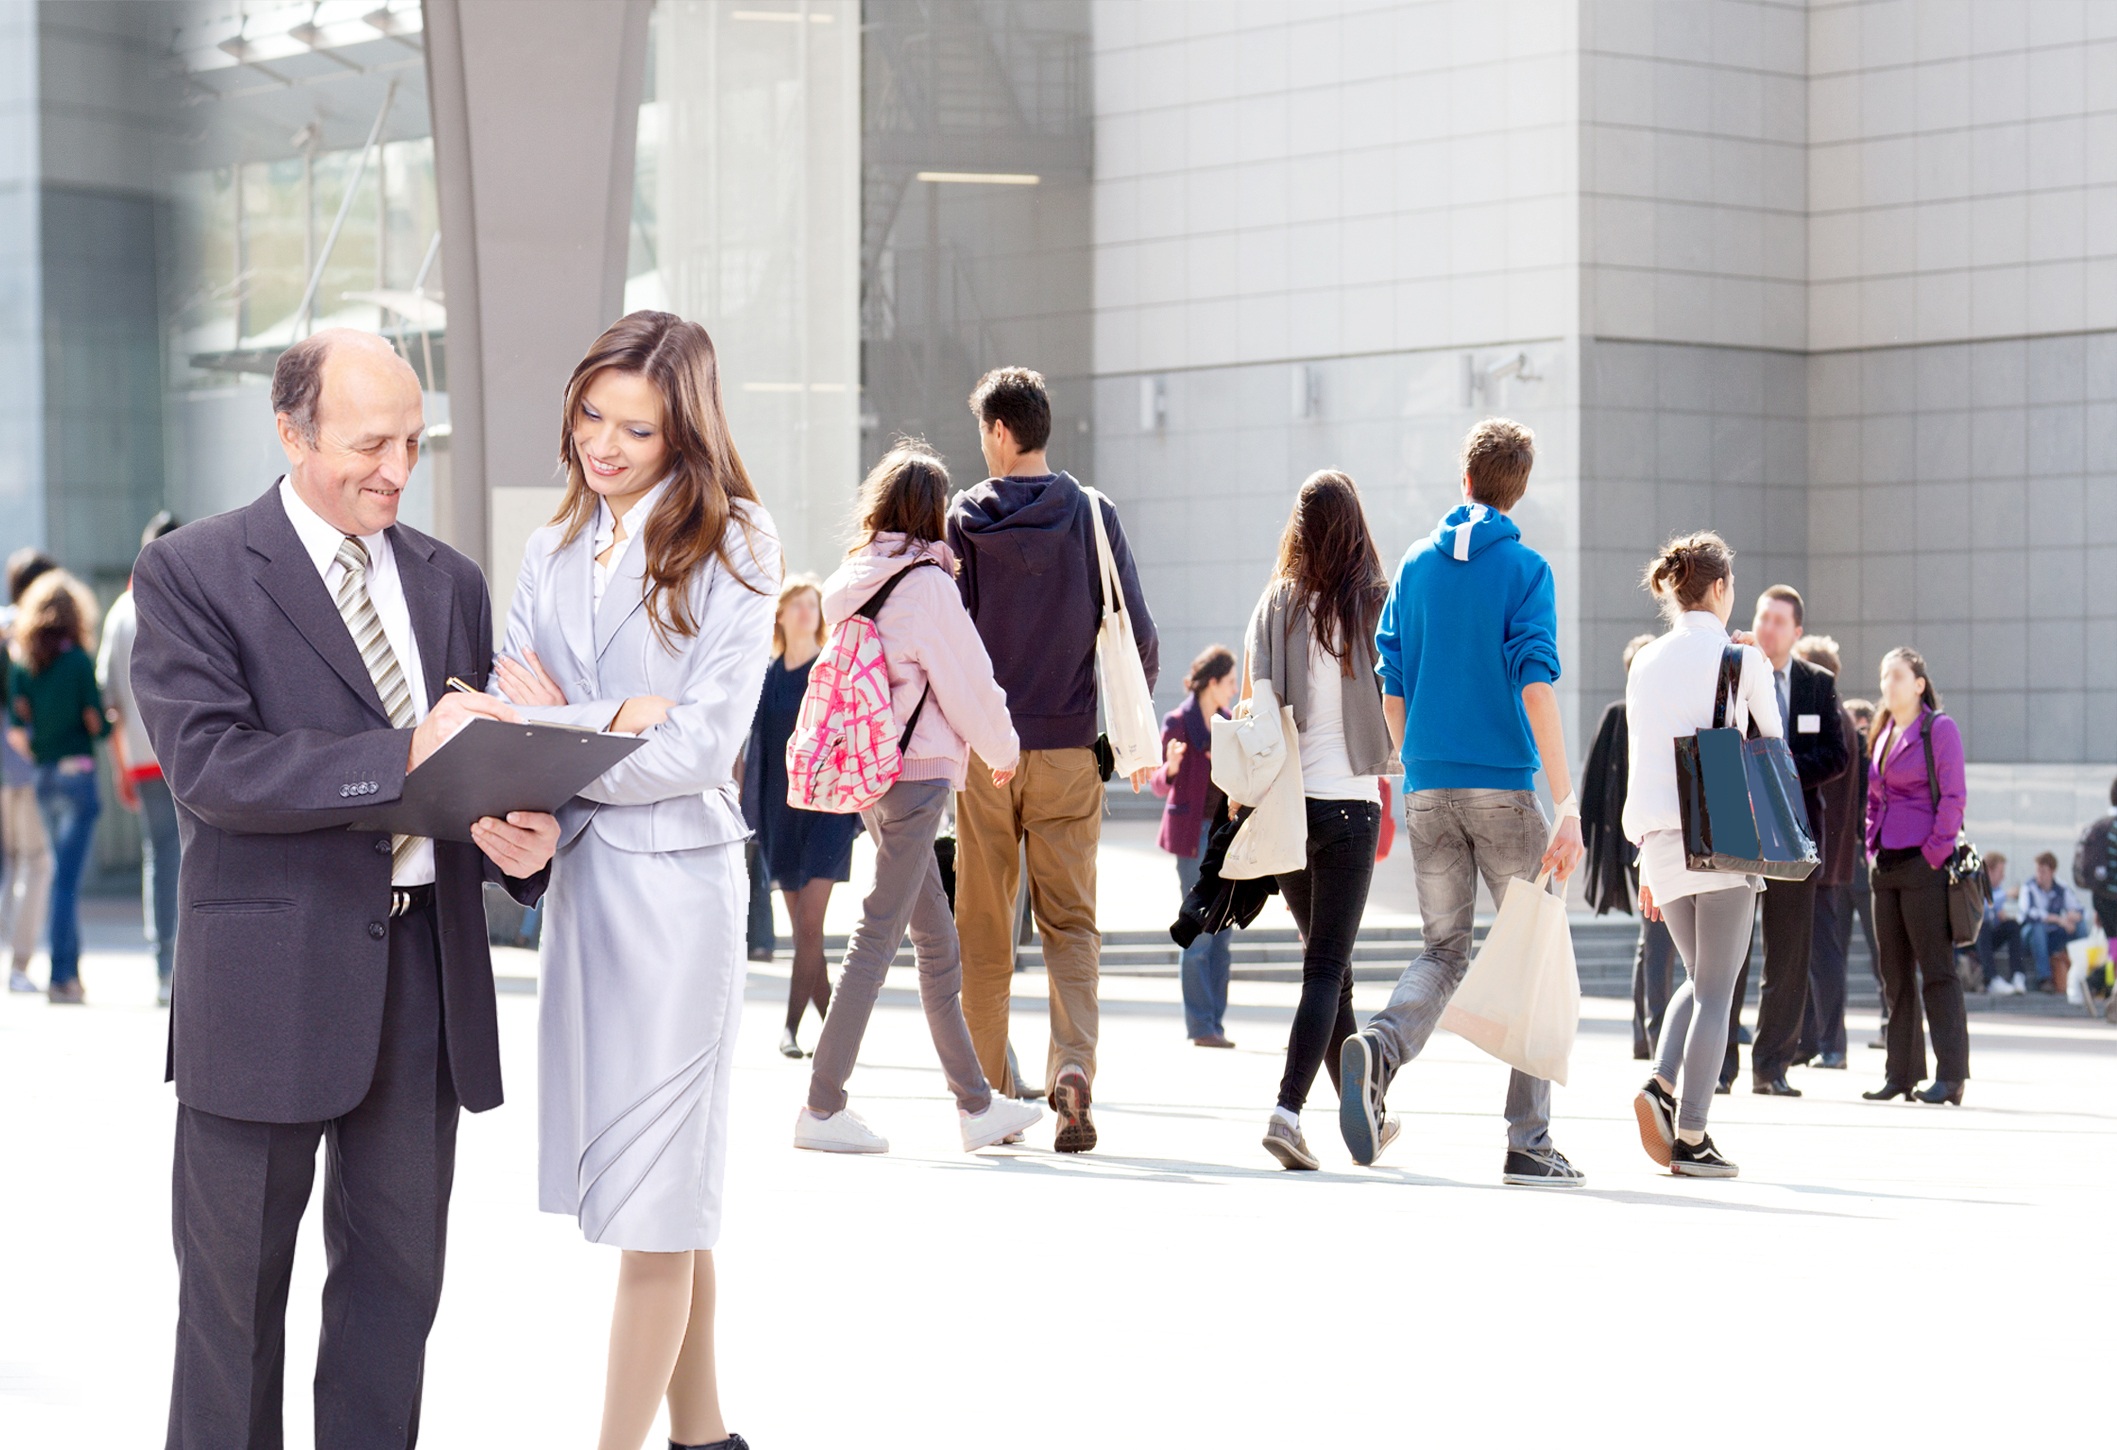
girl, building, city, meeting, corporate, student, professional, business, teamwork, job, businessman, business people group, social group, white collar worker, public relations, recruiter